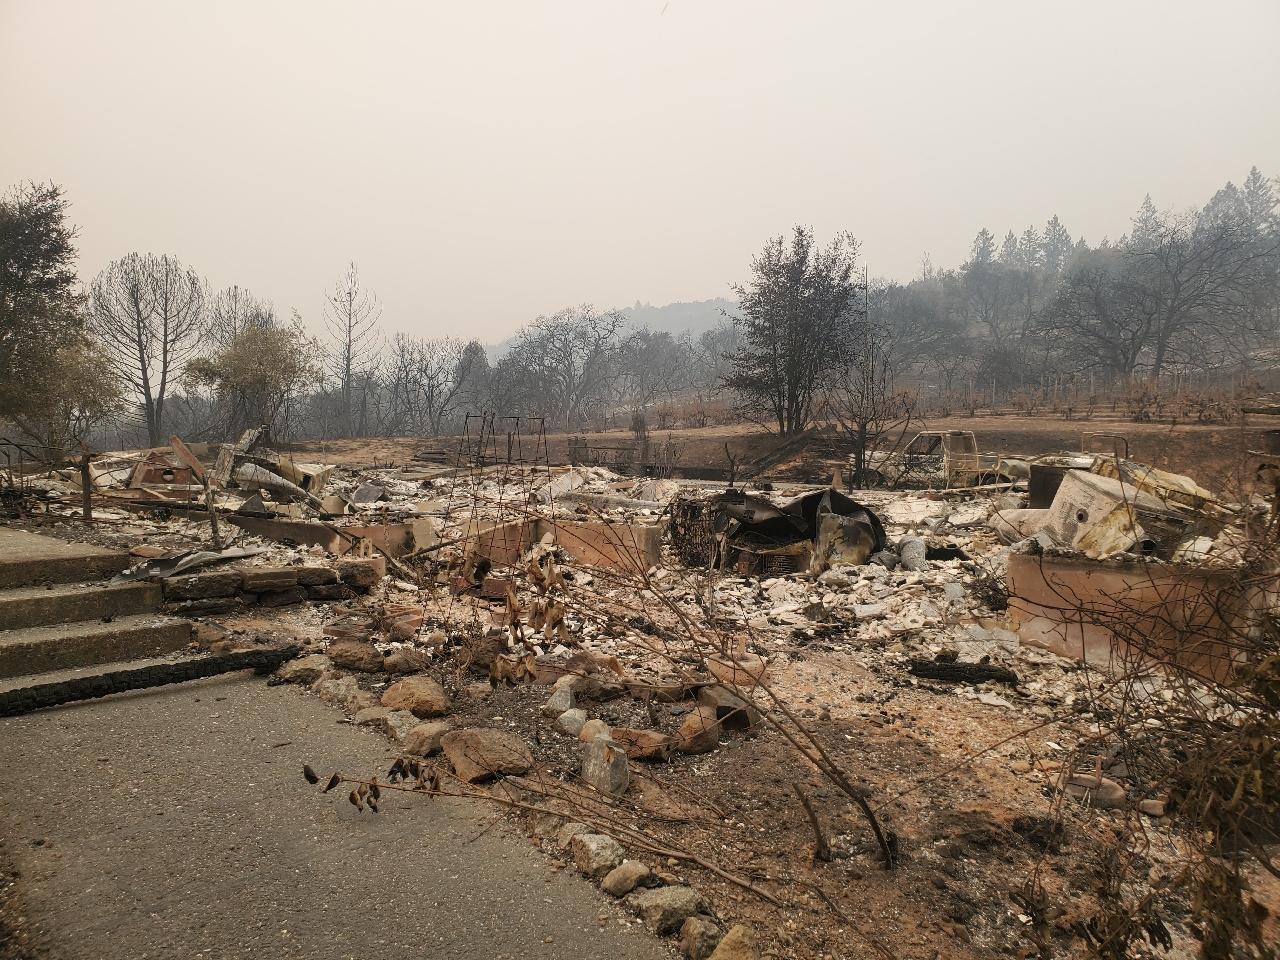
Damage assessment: destroyed